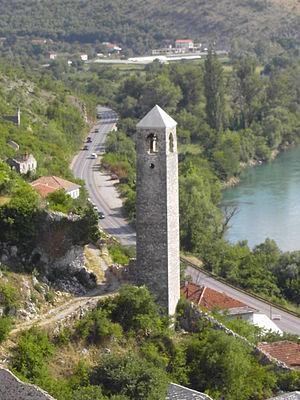
Počitelj est un village de Bosnie-Herzégovine. Il est situé dans la municipalité de Čapljina, dans le canton d'Herzégovine-Neretva et dans la fédération de Bosnie-et-Herzégovine. Selon les premiers résultats du recensement bosnien de 2013, il compte 869 habitants.